Vincenzo Miserendino

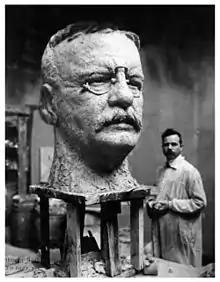
Vincenzo Miserendino working on one of his many Teddy Roosevelt portraits in his studio on the Bowery

Other prominent sculptures of Theodore Roosevelt are located in the Roosevelt Garden Apartments located at the Grand Concourse between 171st and 172nd Streets in Manhattan, in Roosevelt High School in Yonkers, New York and a Manhattan elementary school.